Thomas B. Kidner

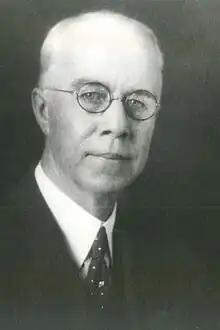
Headshot of Thomas B. Kidner.

Thomas B. Kidner (1866–1932) was one of the founders of the National Society for the Promotion of Occupational Therapy (NSPOT) later renamed the American Occupational Therapy Association (AOTA). He served as president of the society from 1923 to 1928.